Cattle Depot Artist Village

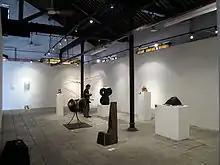
Exhibition inside the village

The old cattle depot was renovated and developed into the present village in 2001 for an artist community originally occupying the former Government Supplies Department Headquarters at Oil Street, North Point. They were temporarily relocated to the Cheung Sha Wan Abattoir and the site of the former airport at Kai Tak as well as assorted factory buildings during the works.